John Stewart, Duke of Albany

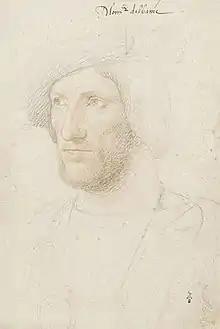

John Stewart, 2nd Duke of Albany (8 July 1482 – 2 June 1536) was the regent of the Kingdom of Scotland and the count of Auvergne and Lauraguais in France.